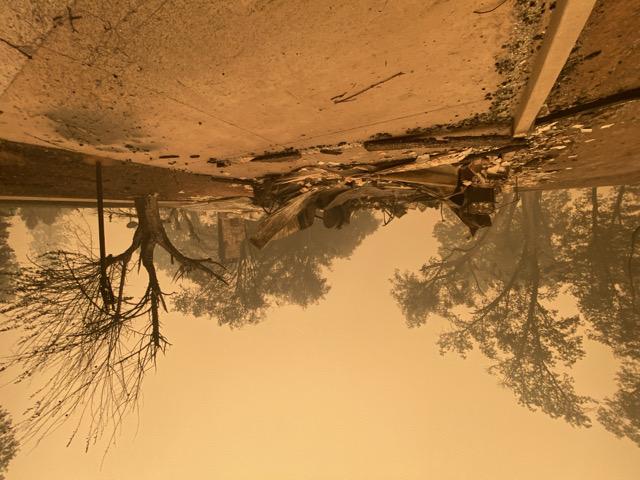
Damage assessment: destroyed